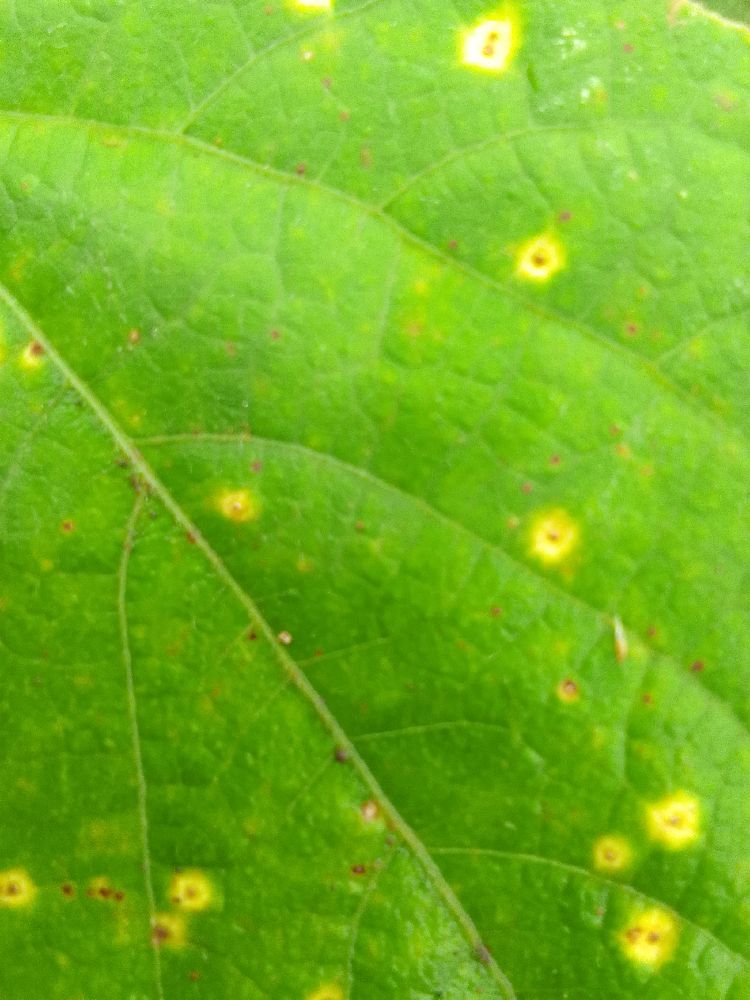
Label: rust